SA80

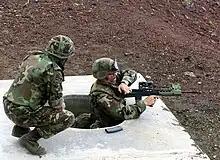
A US Marine operating the cocking handle of an L85A1, 2000.

The family is built in a bullpup layout (the action is behind the trigger group), with a forward-mounted pistol grip. The main advantage of this type of arrangement is the overall compactness of the weapon, which can be achieved without compromising the barrel length, hence the overall length of the L85 rifle is shorter than a carbine, but the barrel length is that of an assault rifle. While left-handed conversion kits were trialled, the weapon as finally issued must be used exclusively right-handed since the ejection port and cocking handle (which reciprocates during firing) are on the right side of the receiver, making aimed fire from the left shoulder difficult. This can also give rise to a tactical disadvantage when firing around the left side of cover, where the shooter must expose the majority of their body. However left shoulder firing can be achieved by tilting the right hand side of the rifle downwards, reducing the impediments of the cocking handle and the ejection port; the MOD also maintains that left-handed soldiers are capable of accurately firing the weapon from the right shoulder.